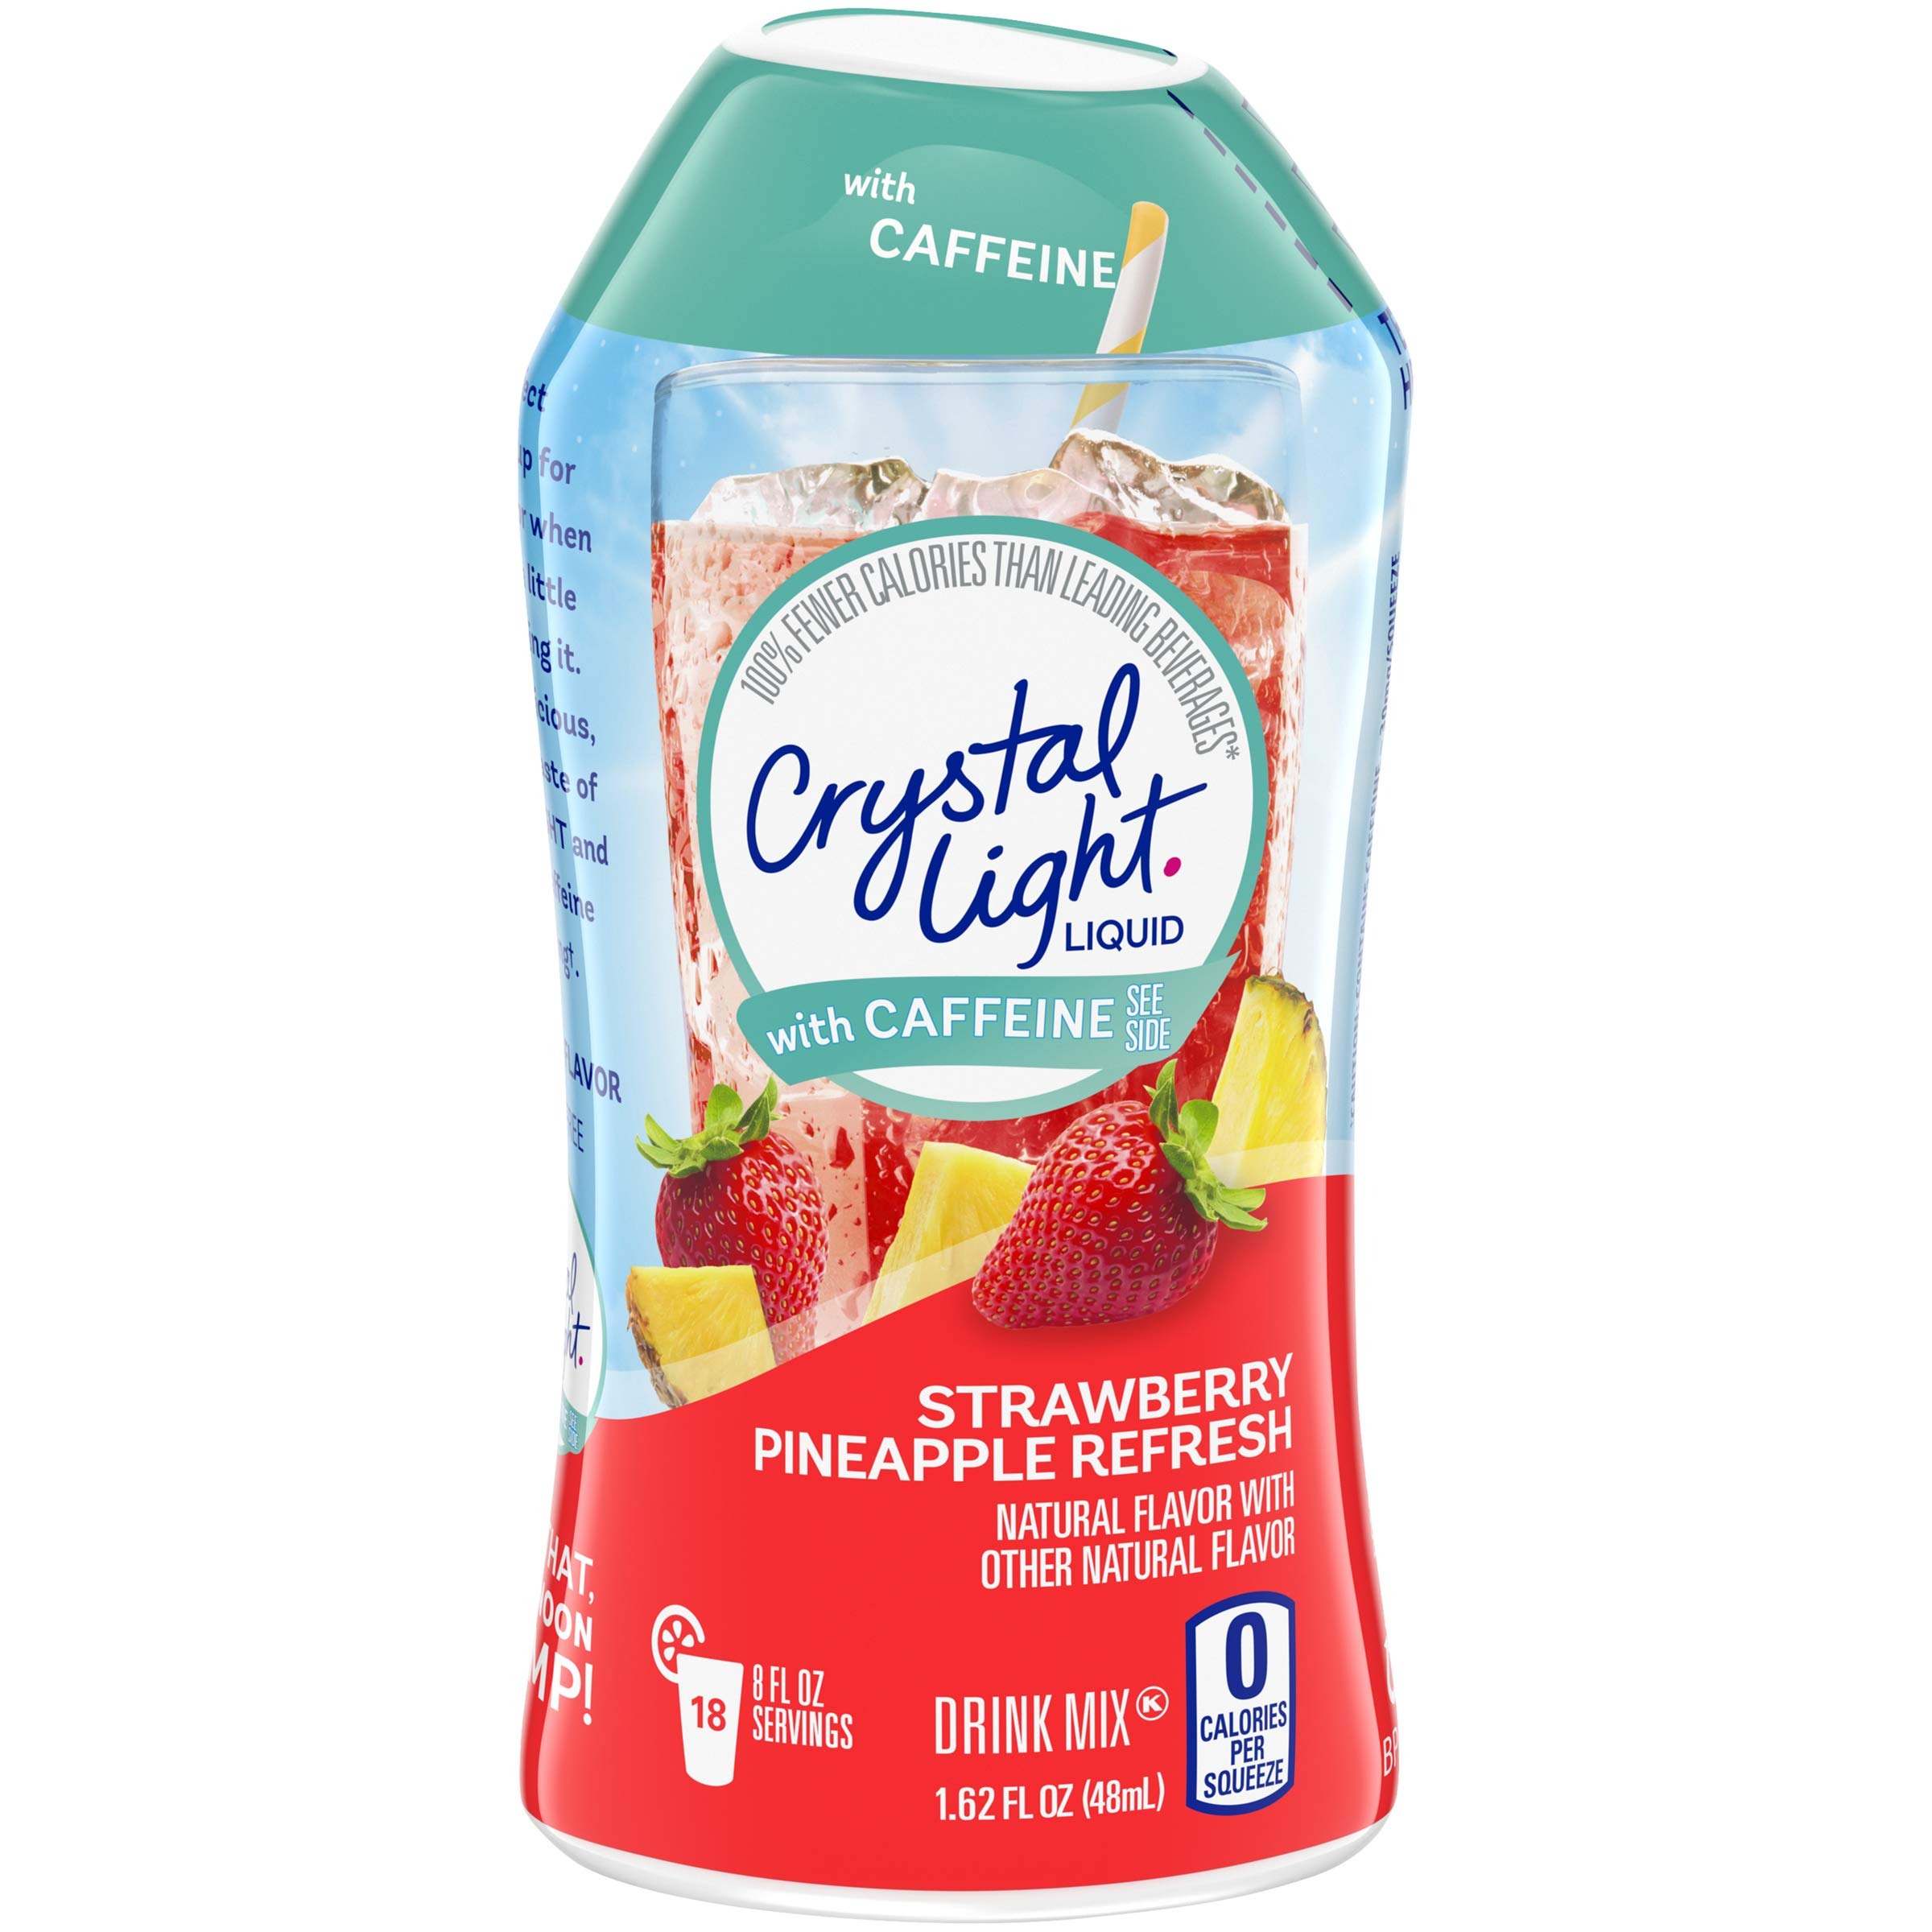
Item Name: Crystal Light Liquid Strawberry Pineapple Refresh Energy Drink Mix with Caffeine (1.62 fl oz Bottle)
Value: 1.62
Unit: Fl Oz

Price: 5.26